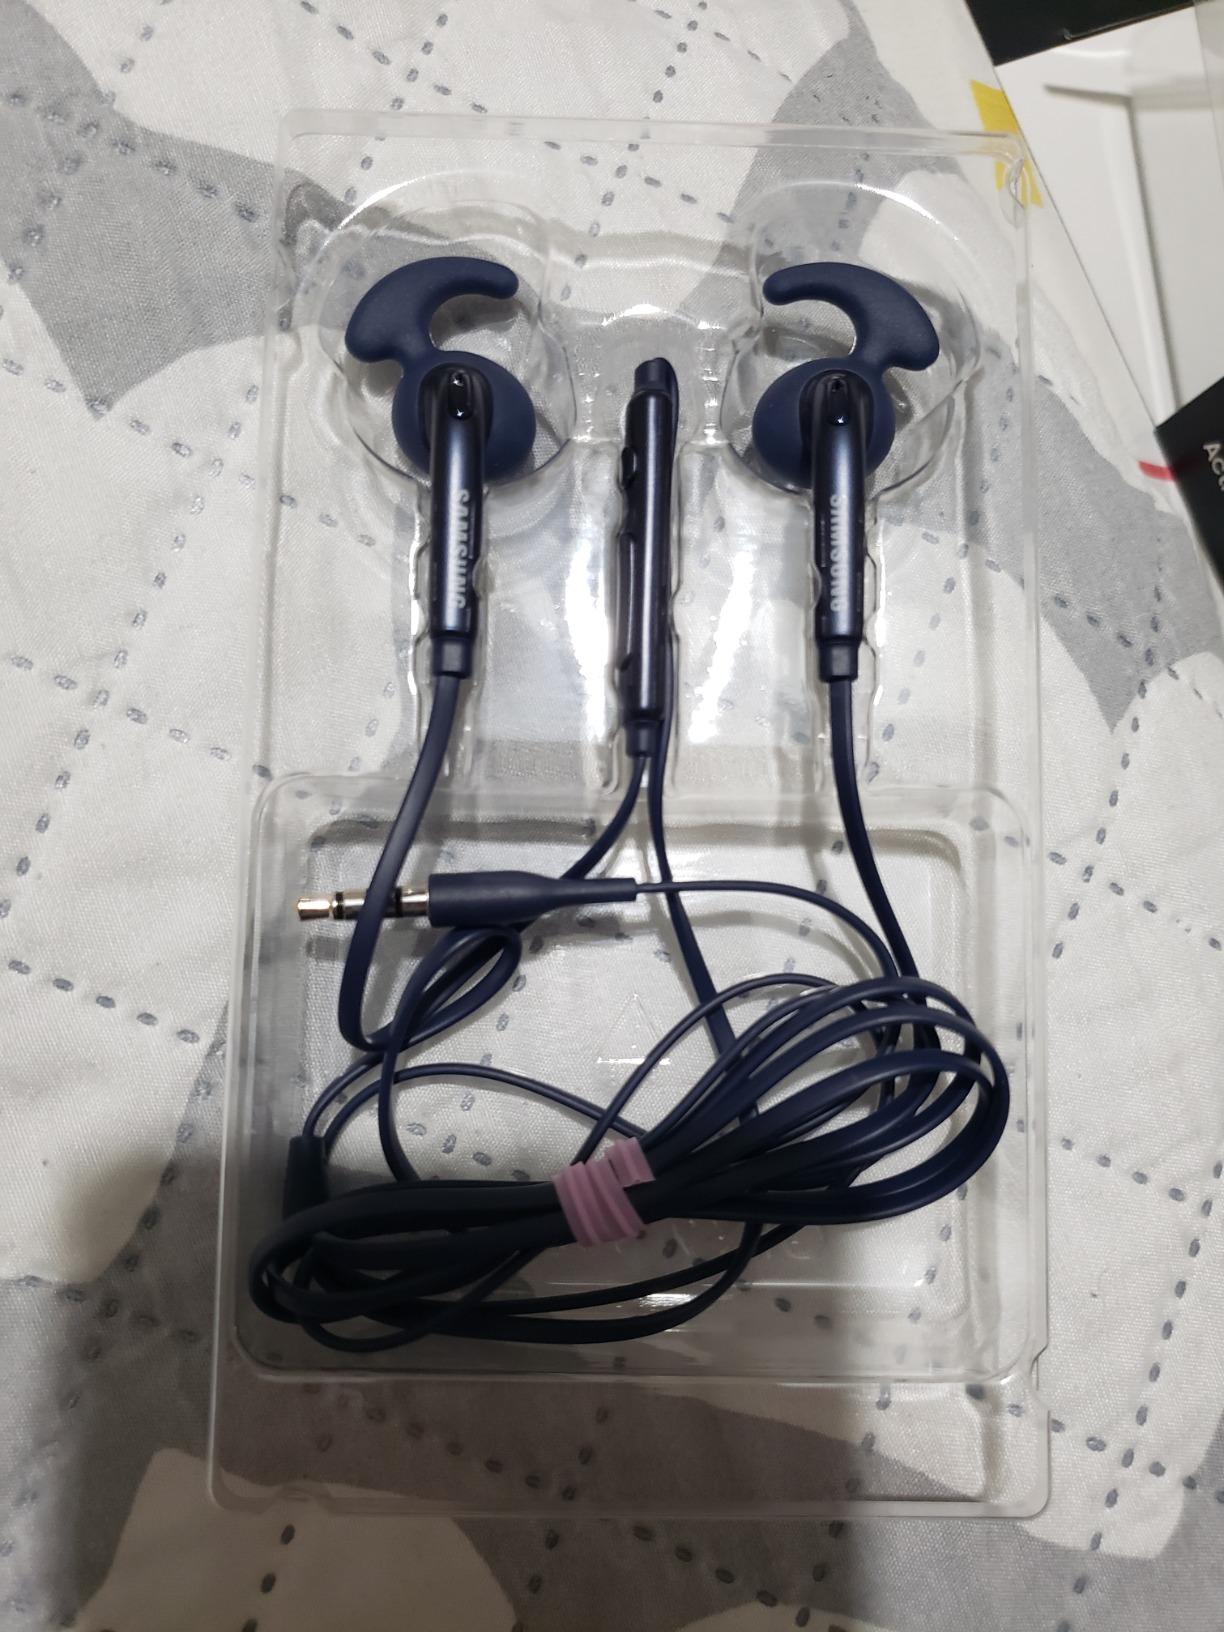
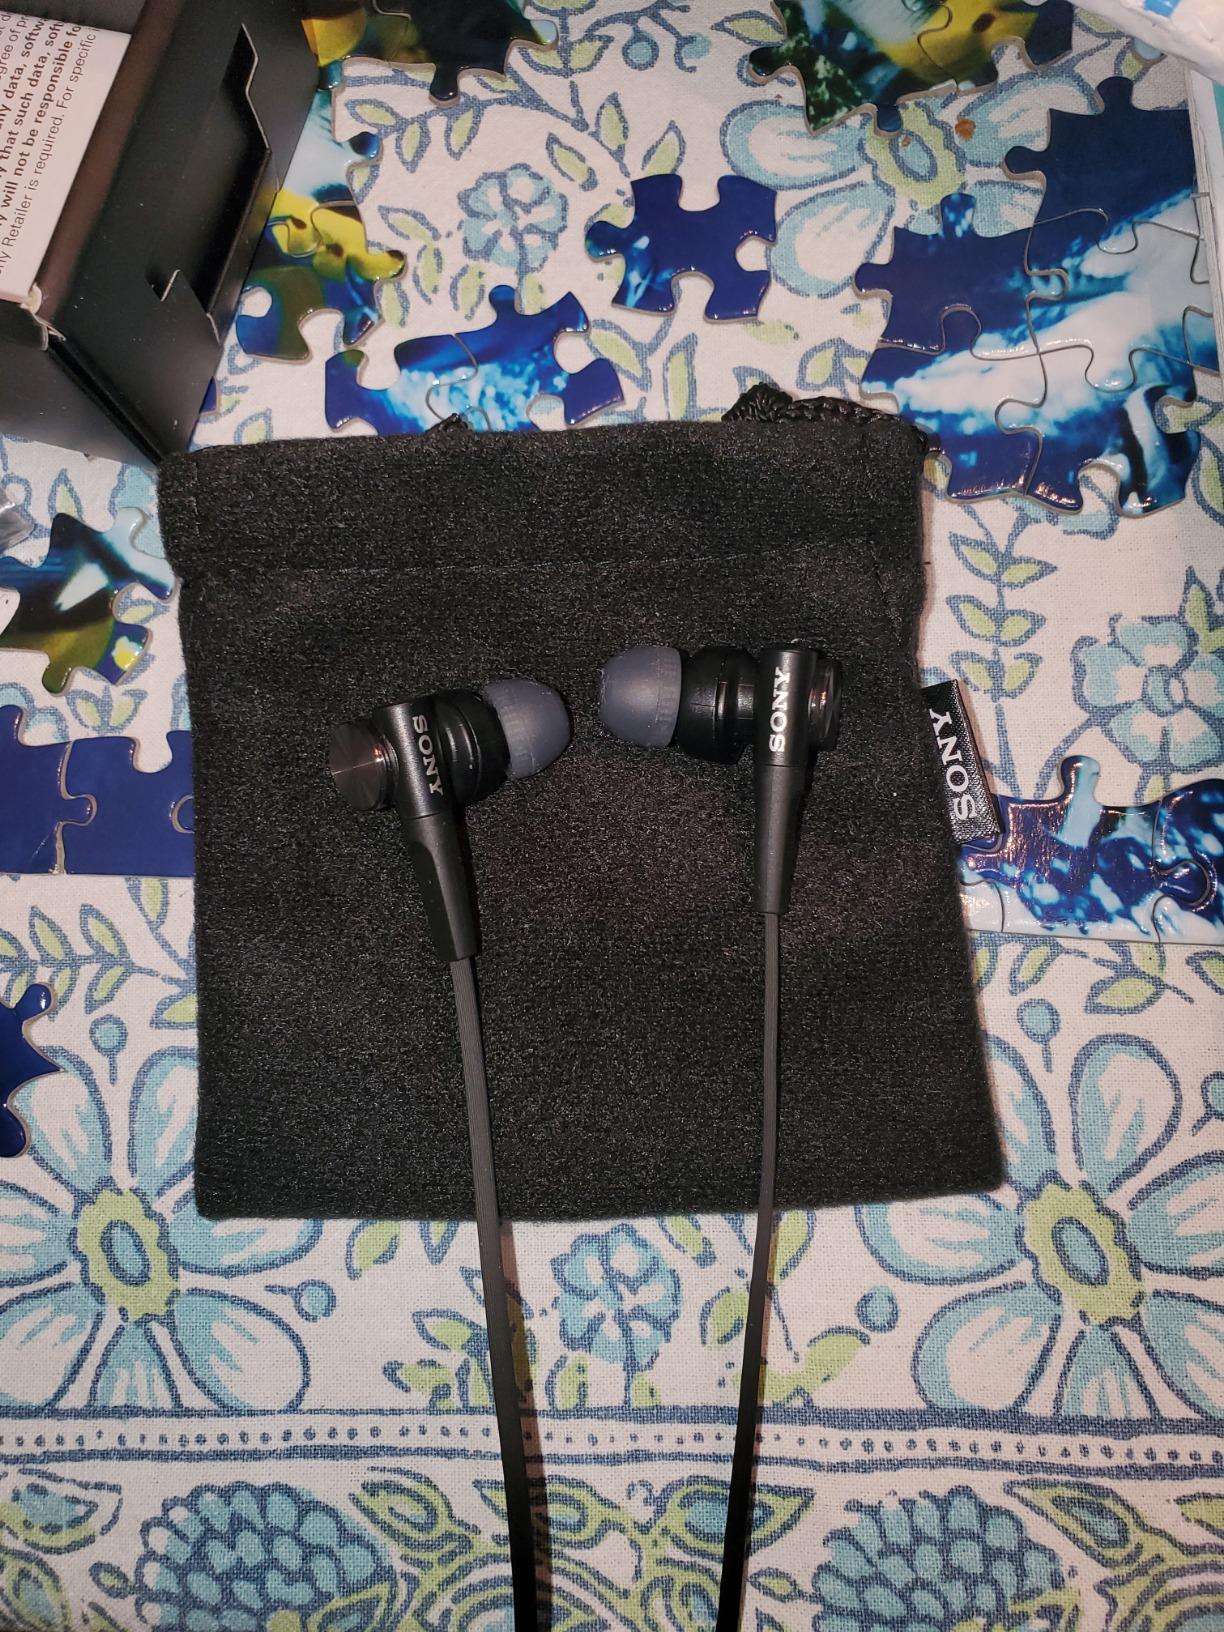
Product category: headphones
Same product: no